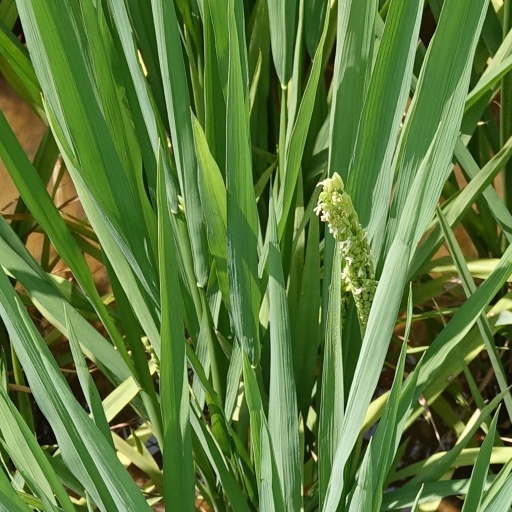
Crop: rice